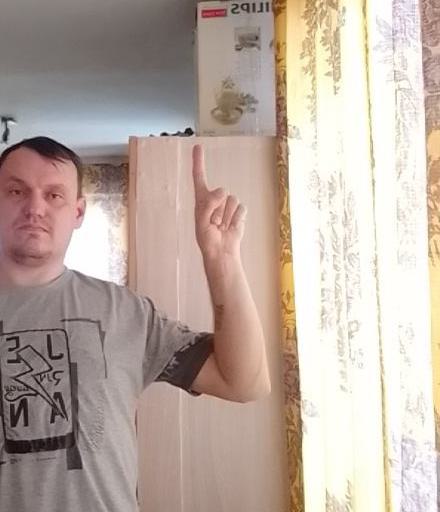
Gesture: one